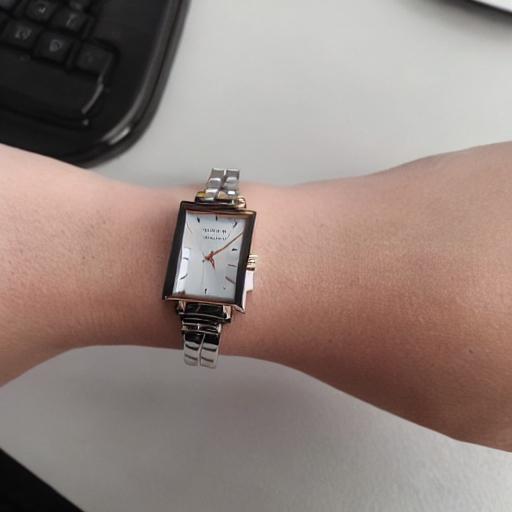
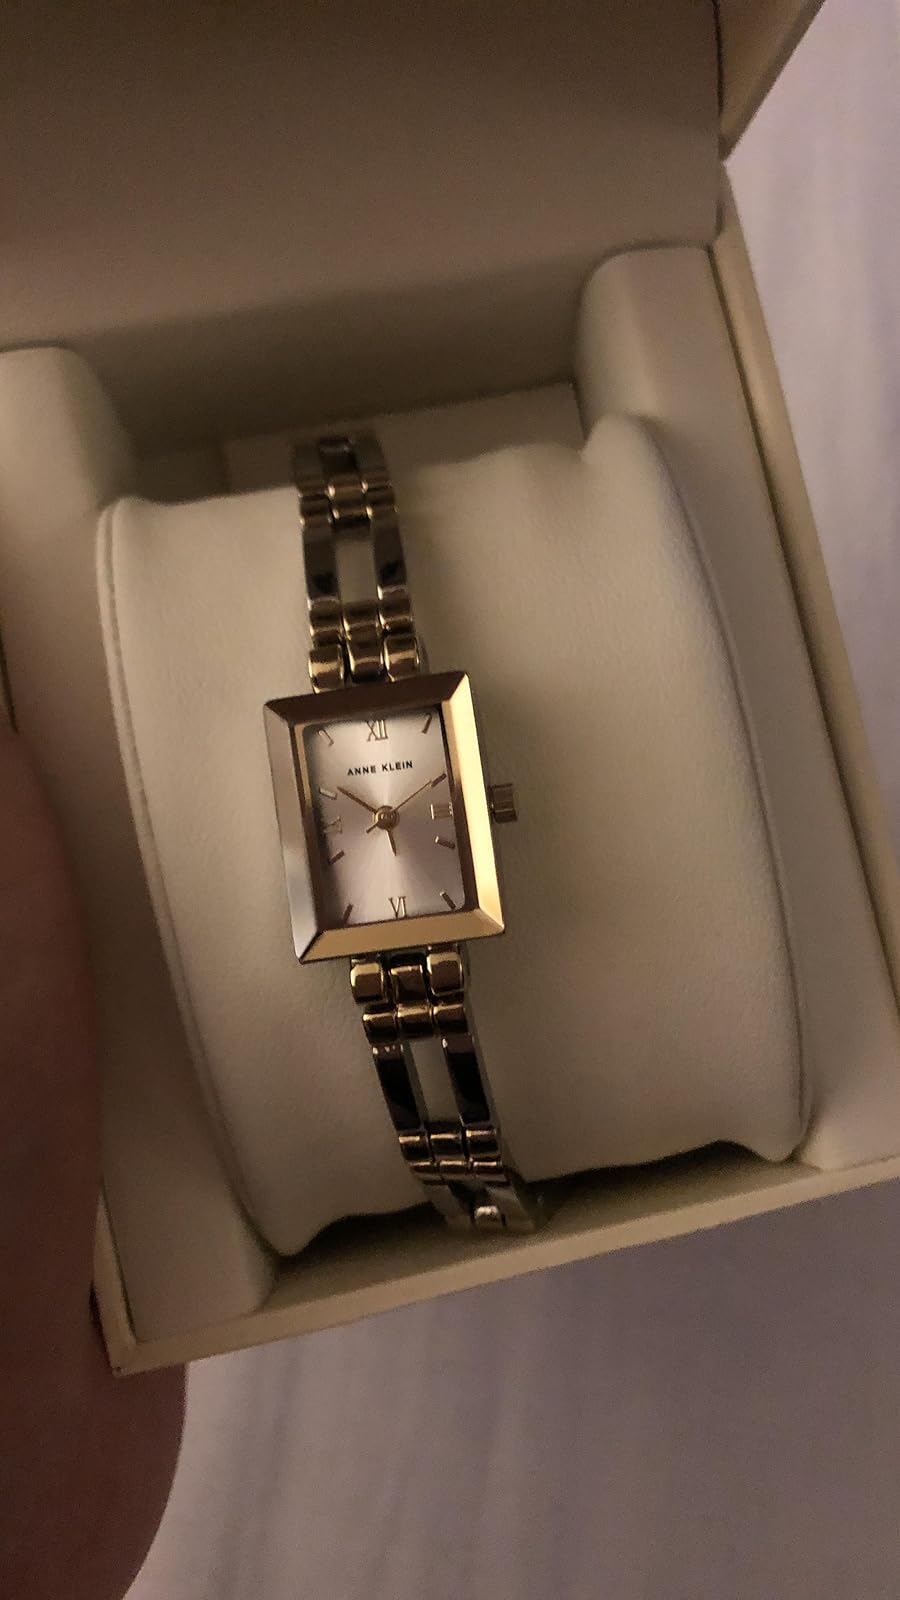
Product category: accessories_watch
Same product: no